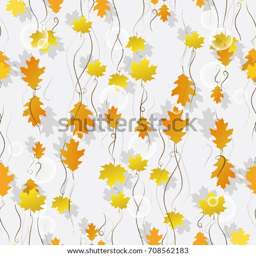
vector seamless pattern with various colorful autumn leaves on a white background .